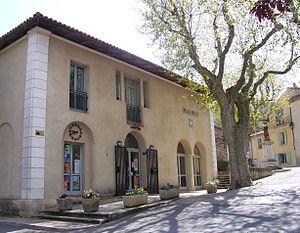
Beaumont-de-Pertuis est une commune française, située respectivement dans le canton de Pertuis, l'arrondissement d'Apt, le département de Vaucluse en région Provence-Alpes-Côte d'Azur. Ses habitants sont appelés les Beaumontais.